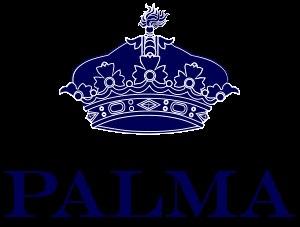
Iñaki Urdangarin Liebaert, né le 15 janvier 1968 à Zumarraga, est un ancien joueur de handball espagnol, ayant joué en équipe nationale. Époux de l'infante Cristina de Borbón, seconde fille du roi Juan Carlos Iᵉʳ d'Espagne. Par ce mariage, il est devenu duc consort de Palma de Majorque.
Le titre de duchesse de Palma de Majorque ou de duchesse de Palma est un titre de la maison royale espagnole, associé à la ville de Palma, dans l'île de Majorque.
Cristina Federica Victoria Antonia de la Santísima Trinidad de Borbón y Grecia, infante d'Espagne, née le 13 juin 1965 à Madrid, est la seconde fille du roi Juan Carlos et de la reine Sophie, et la sœur du roi Felipe VI et de l'infante Elena. Elle est au sixième rang pour la succession au trône d'Espagne. L'infante Cristina est directrice de la division internationale de la fondation La Caixa.